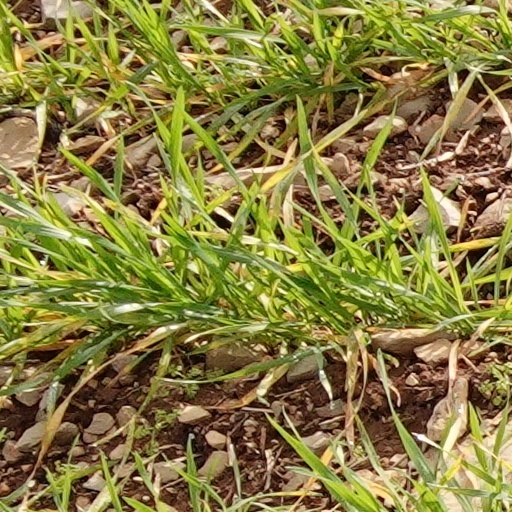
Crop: wheat